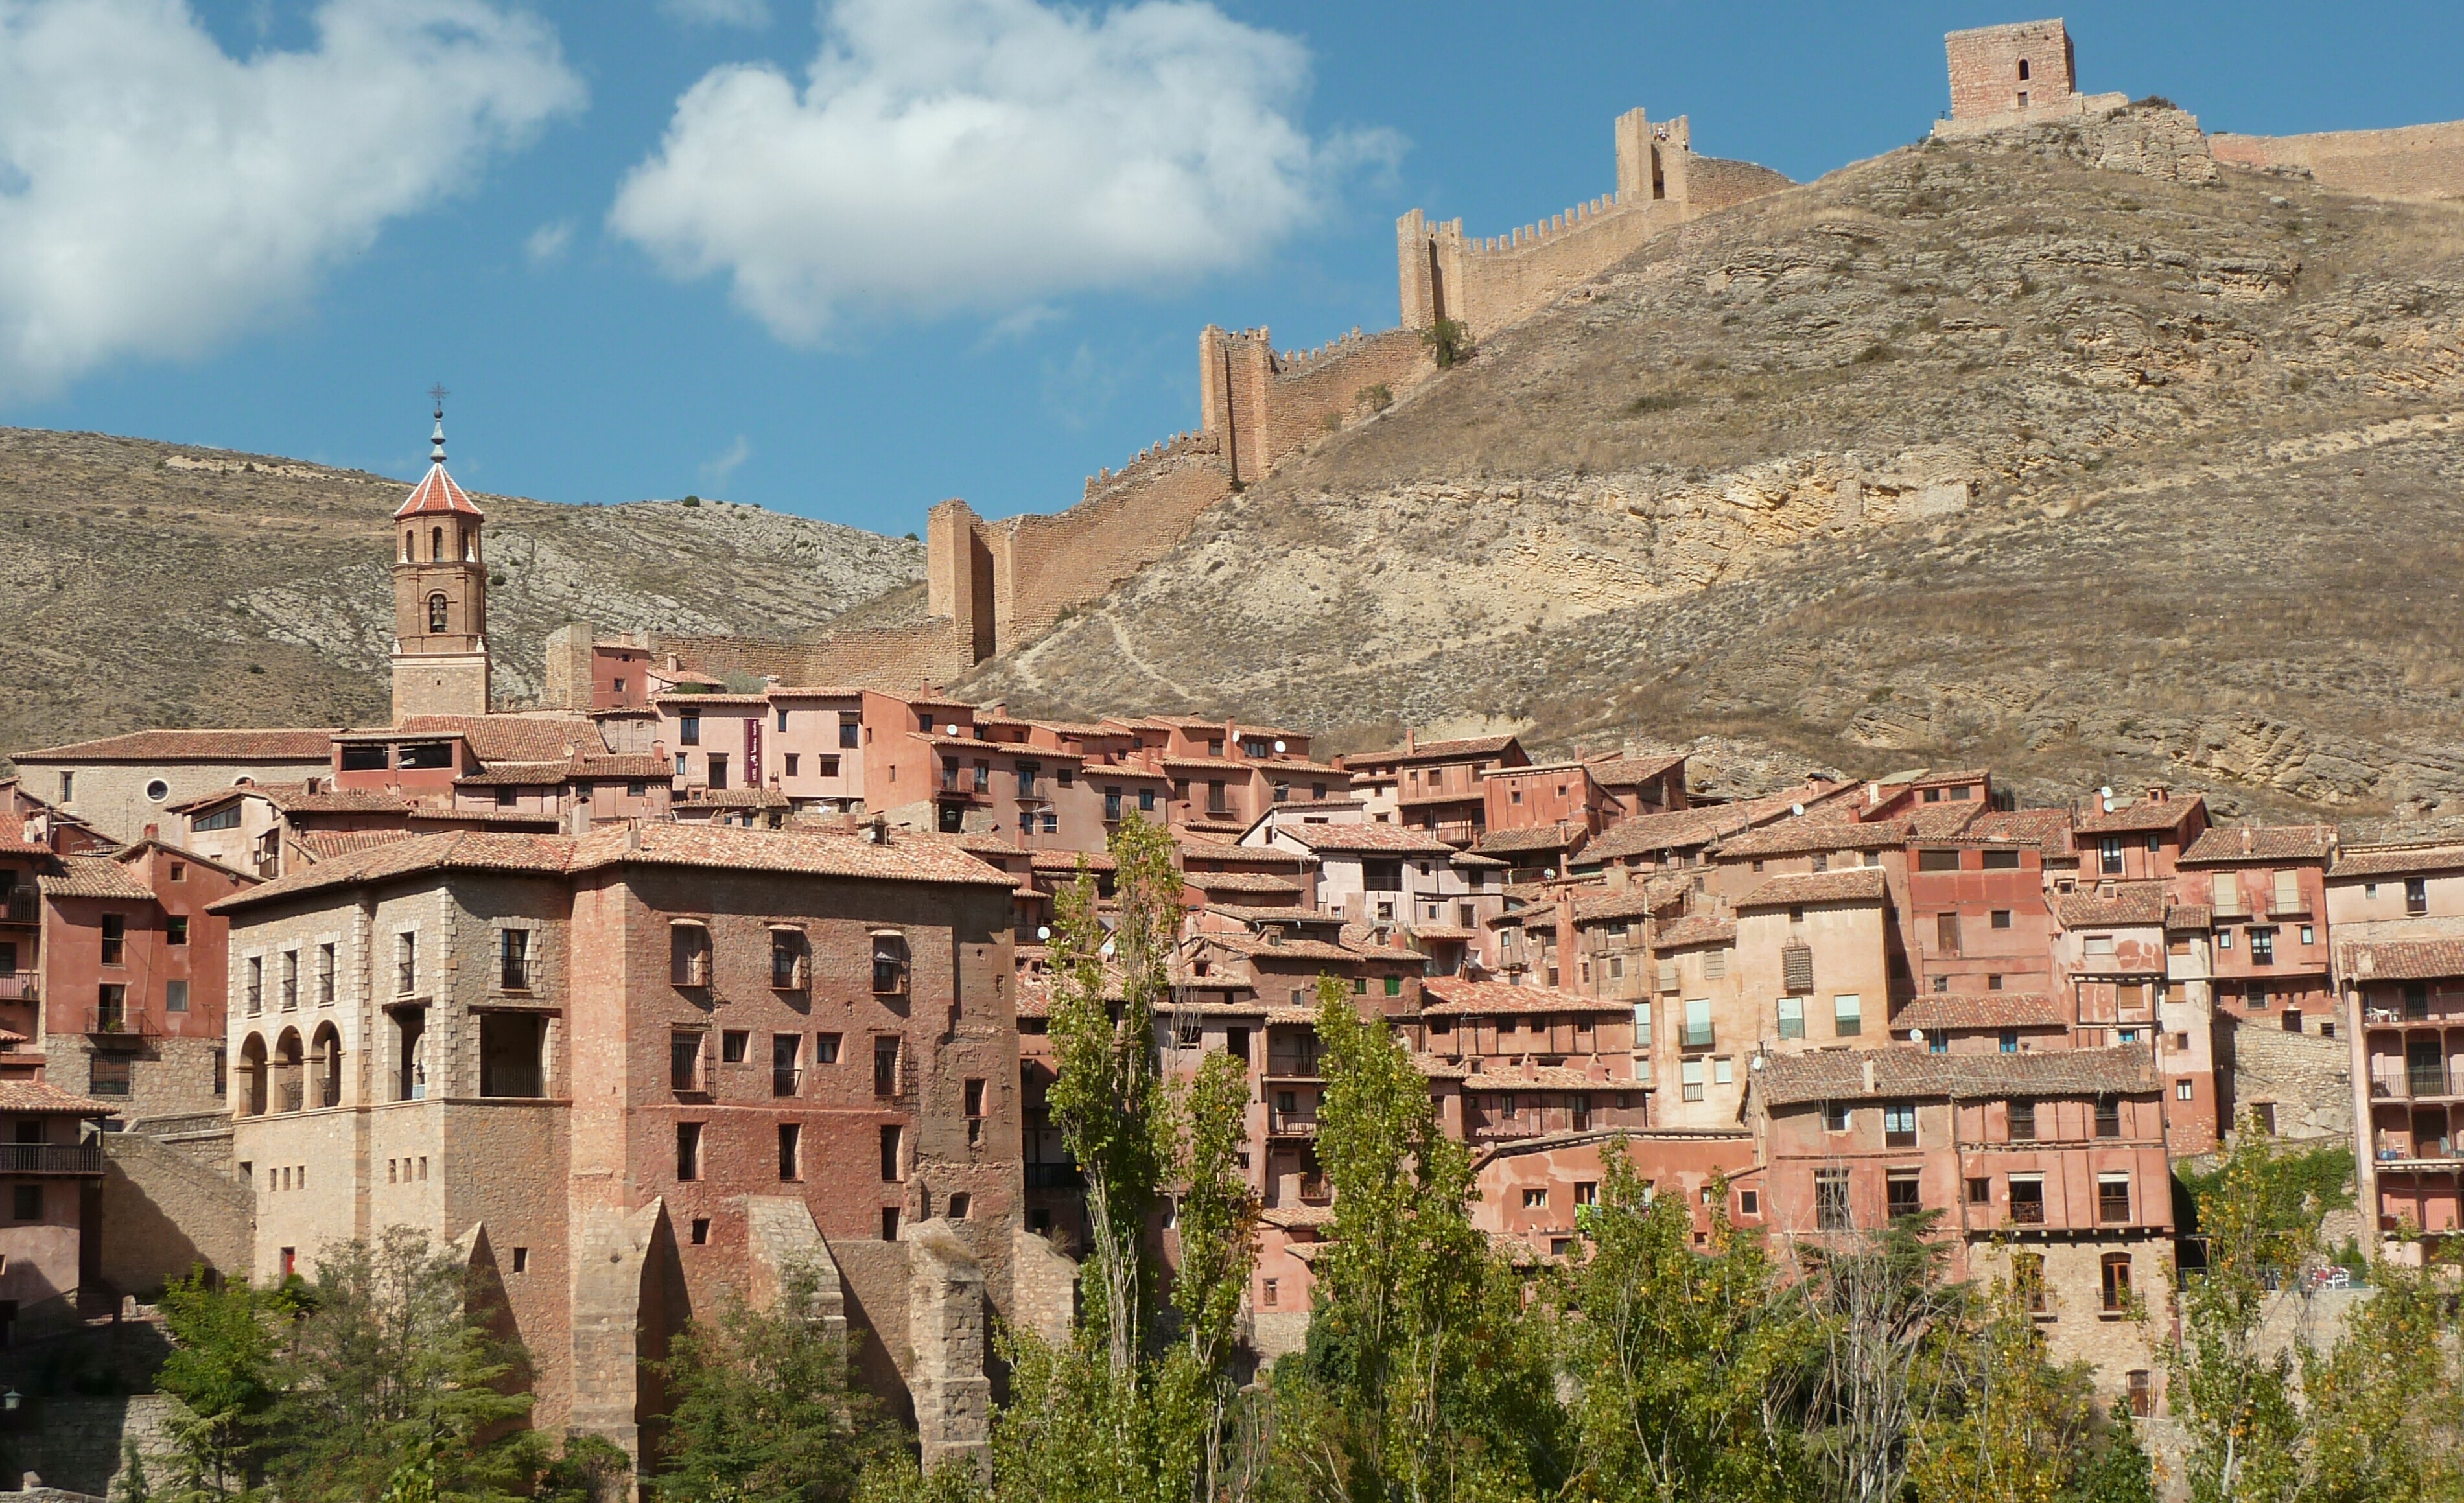
town, wall, vacation, village, castle, fortification, tourism, spain, ruins, monastery, middle ages, unesco world heritage site, historic site, ancient history, human settlement, albaracin